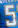
Number: 5